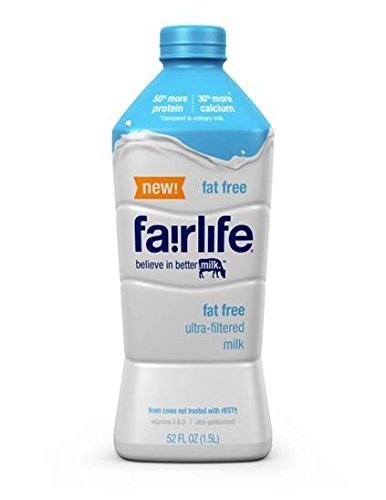
Item Name: Fairlife Fat-Free Milk, 52 Ounce
Product Description: Fresh Thyme
Value: 52.0
Unit: Ounce

Price: 5.22